Portuguese Angola

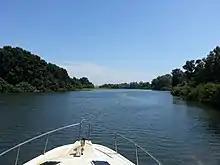
Kwanza River

On 25 April 1974, the Portuguese Government of the " Estado Novo" regime under Marcelo Caetano, the corporatist and authoritarian regime established by António de Oliveira Salazar that had ruled Portugal since the 1930s, was overthrown in the Carnation Revolution, a military uprising in Lisbon. In May of that year, the "Junta de Salvação Nacional" (the new revolutionary government of Portugal) proclaimed a truce with the pro-independence African guerrillas in an effort to promote peace talks and independence. The military-led coup returned democracy to Portugal, ending the unpopular Colonial War where hundreds of thousands of Portuguese soldiers had been conscripted into military service, and replacing the authoritarian "Estado Novo" (New State) regime and its secret police which repressed elemental civil liberties and political freedoms. It started as a professional class protest of Portuguese Armed Forces captains against the 1973 decree law "Dec. Lei n. 353/73".